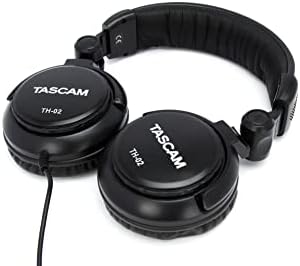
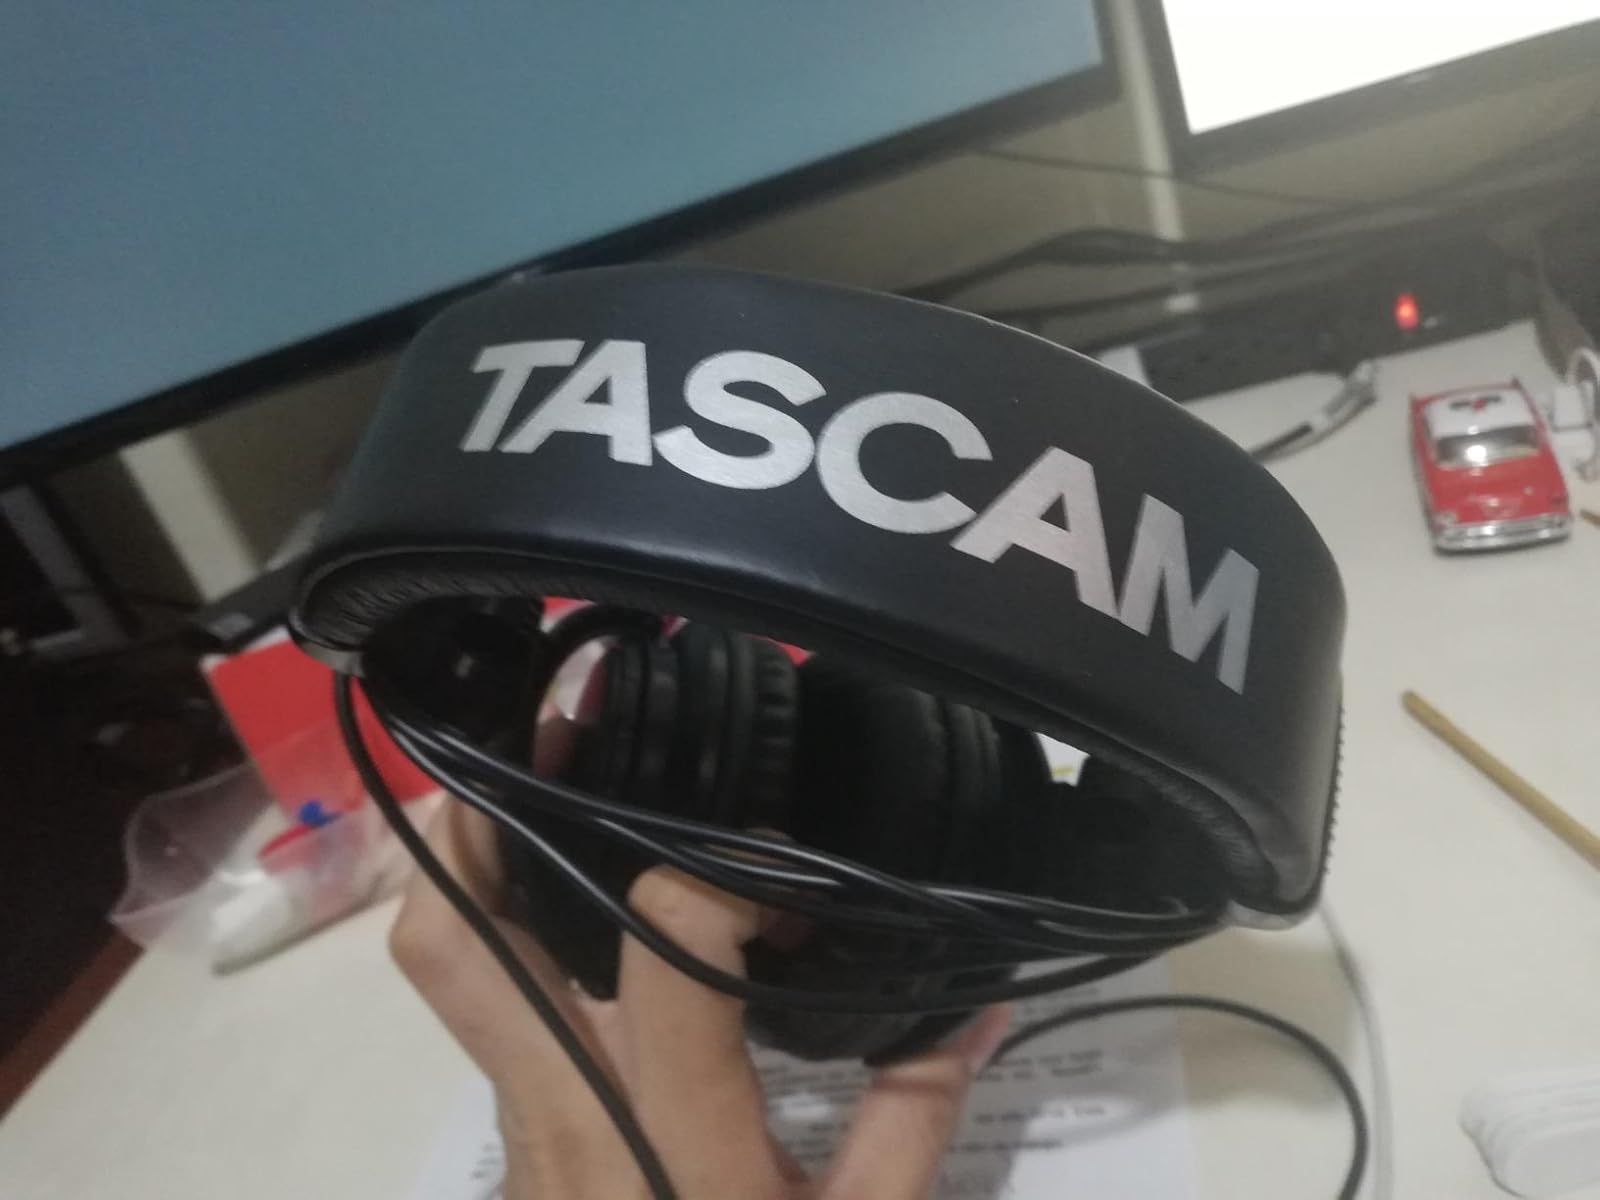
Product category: headphones
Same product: yes